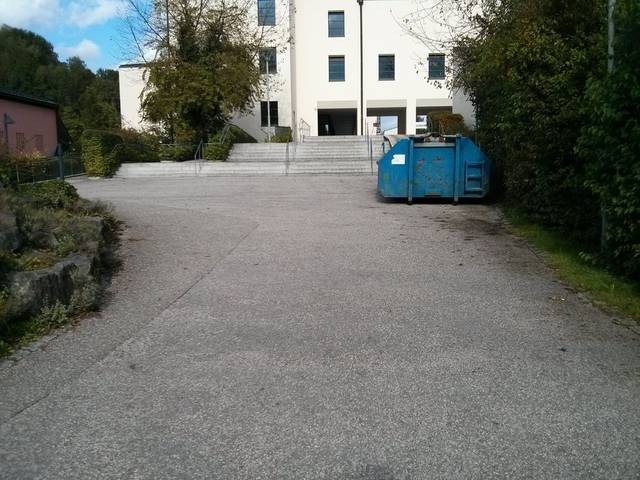
Region: Germany
Coordinates: 48.567, 13.452